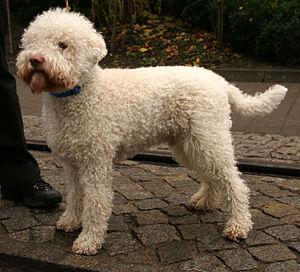
Le chien d'eau romagnol est une race de chien originaire d'Italie et plus précisément de Romagne. À l'origine, le chien d'eau romagnol est utilisé comme chien de chasse de gibier d'eau dans les marais de Comacchio et de Ravenne. Lors de l'assèchement progressif de ces marais, la race fut convertie en chien truffier.